Haywoode Workman

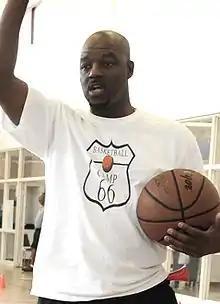
Workman in 2009

Haywoode Wilvon Workman (born January 23, 1966) is an American former basketball player who is a referee in the National Basketball Association (NBA).